Žemaičiai military district

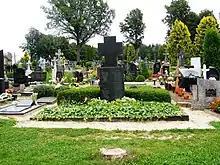
Tomb of Žemaičiai military district partisans in Ylakiai

Žemaičiai military district was a military district of Lithuanian partisans which operated in 1945–1953 in the counties of Telšiai, Kretinga, Mažeikiai, and some parts of Tauragė county. It is named after ethnographic region of Lithuania - Samogitia.